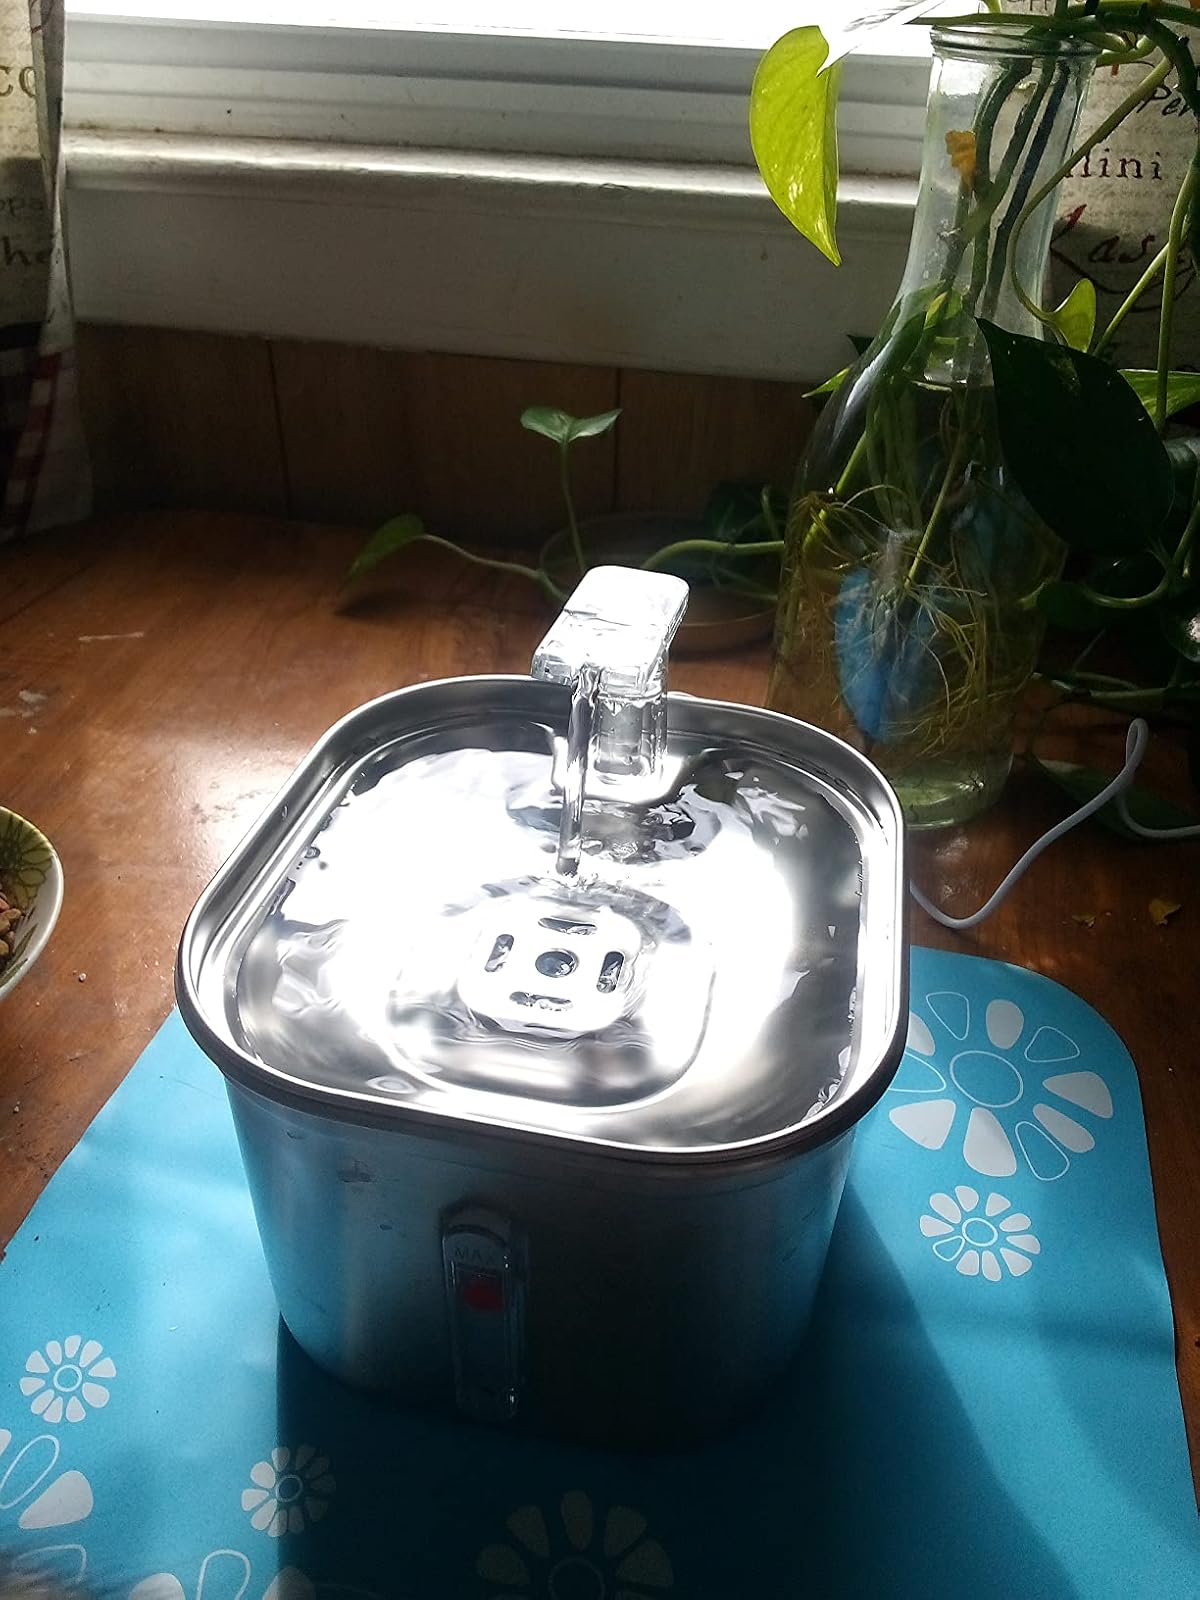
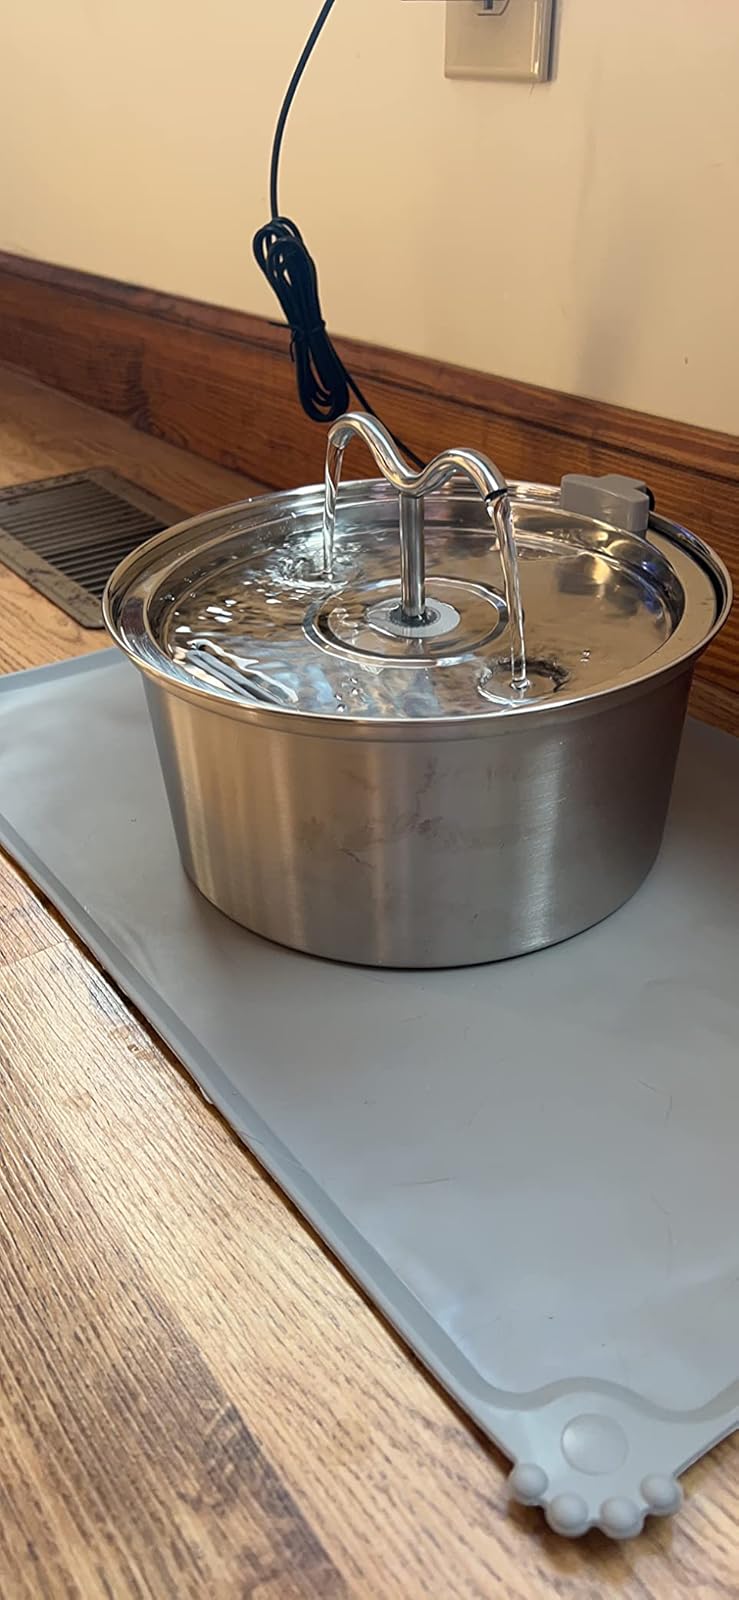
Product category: items_bowl
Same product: no